Switch

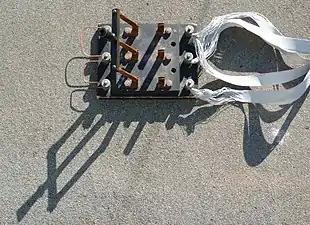
Triple-pole single-throw (TPST or 3PST) knife switch used to short the windings of a three‑phase wind turbine for braking purposes. Here the switch is shown in the open position.

In the simplest case, a switch has two conductive pieces, often metal, called "contacts", connected to an external circuit, that touch to complete (make) the circuit, and separate to open (break) the circuit. The contact material is chosen for its resistance to corrosion, because most metals form insulating oxides that would prevent the switch from working. Contact materials are also chosen on the basis of electrical conductivity, hardness (resistance to abrasive wear), mechanical strength, low cost and low toxicity. The formation of oxide layers at contact surface, as well as surface roughness and contact pressure, determine the contact resistance, and wetting current of a mechanical switch. Sometimes the contacts are plated with noble metals, for their excellent conductivity and resistance to corrosion. They may be designed to wipe against each other to clean off any contamination. Nonmetallic conductors, such as conductive plastic, are sometimes used. To prevent the formation of insulating oxides, a minimum wetting current may be specified for a given switch design.